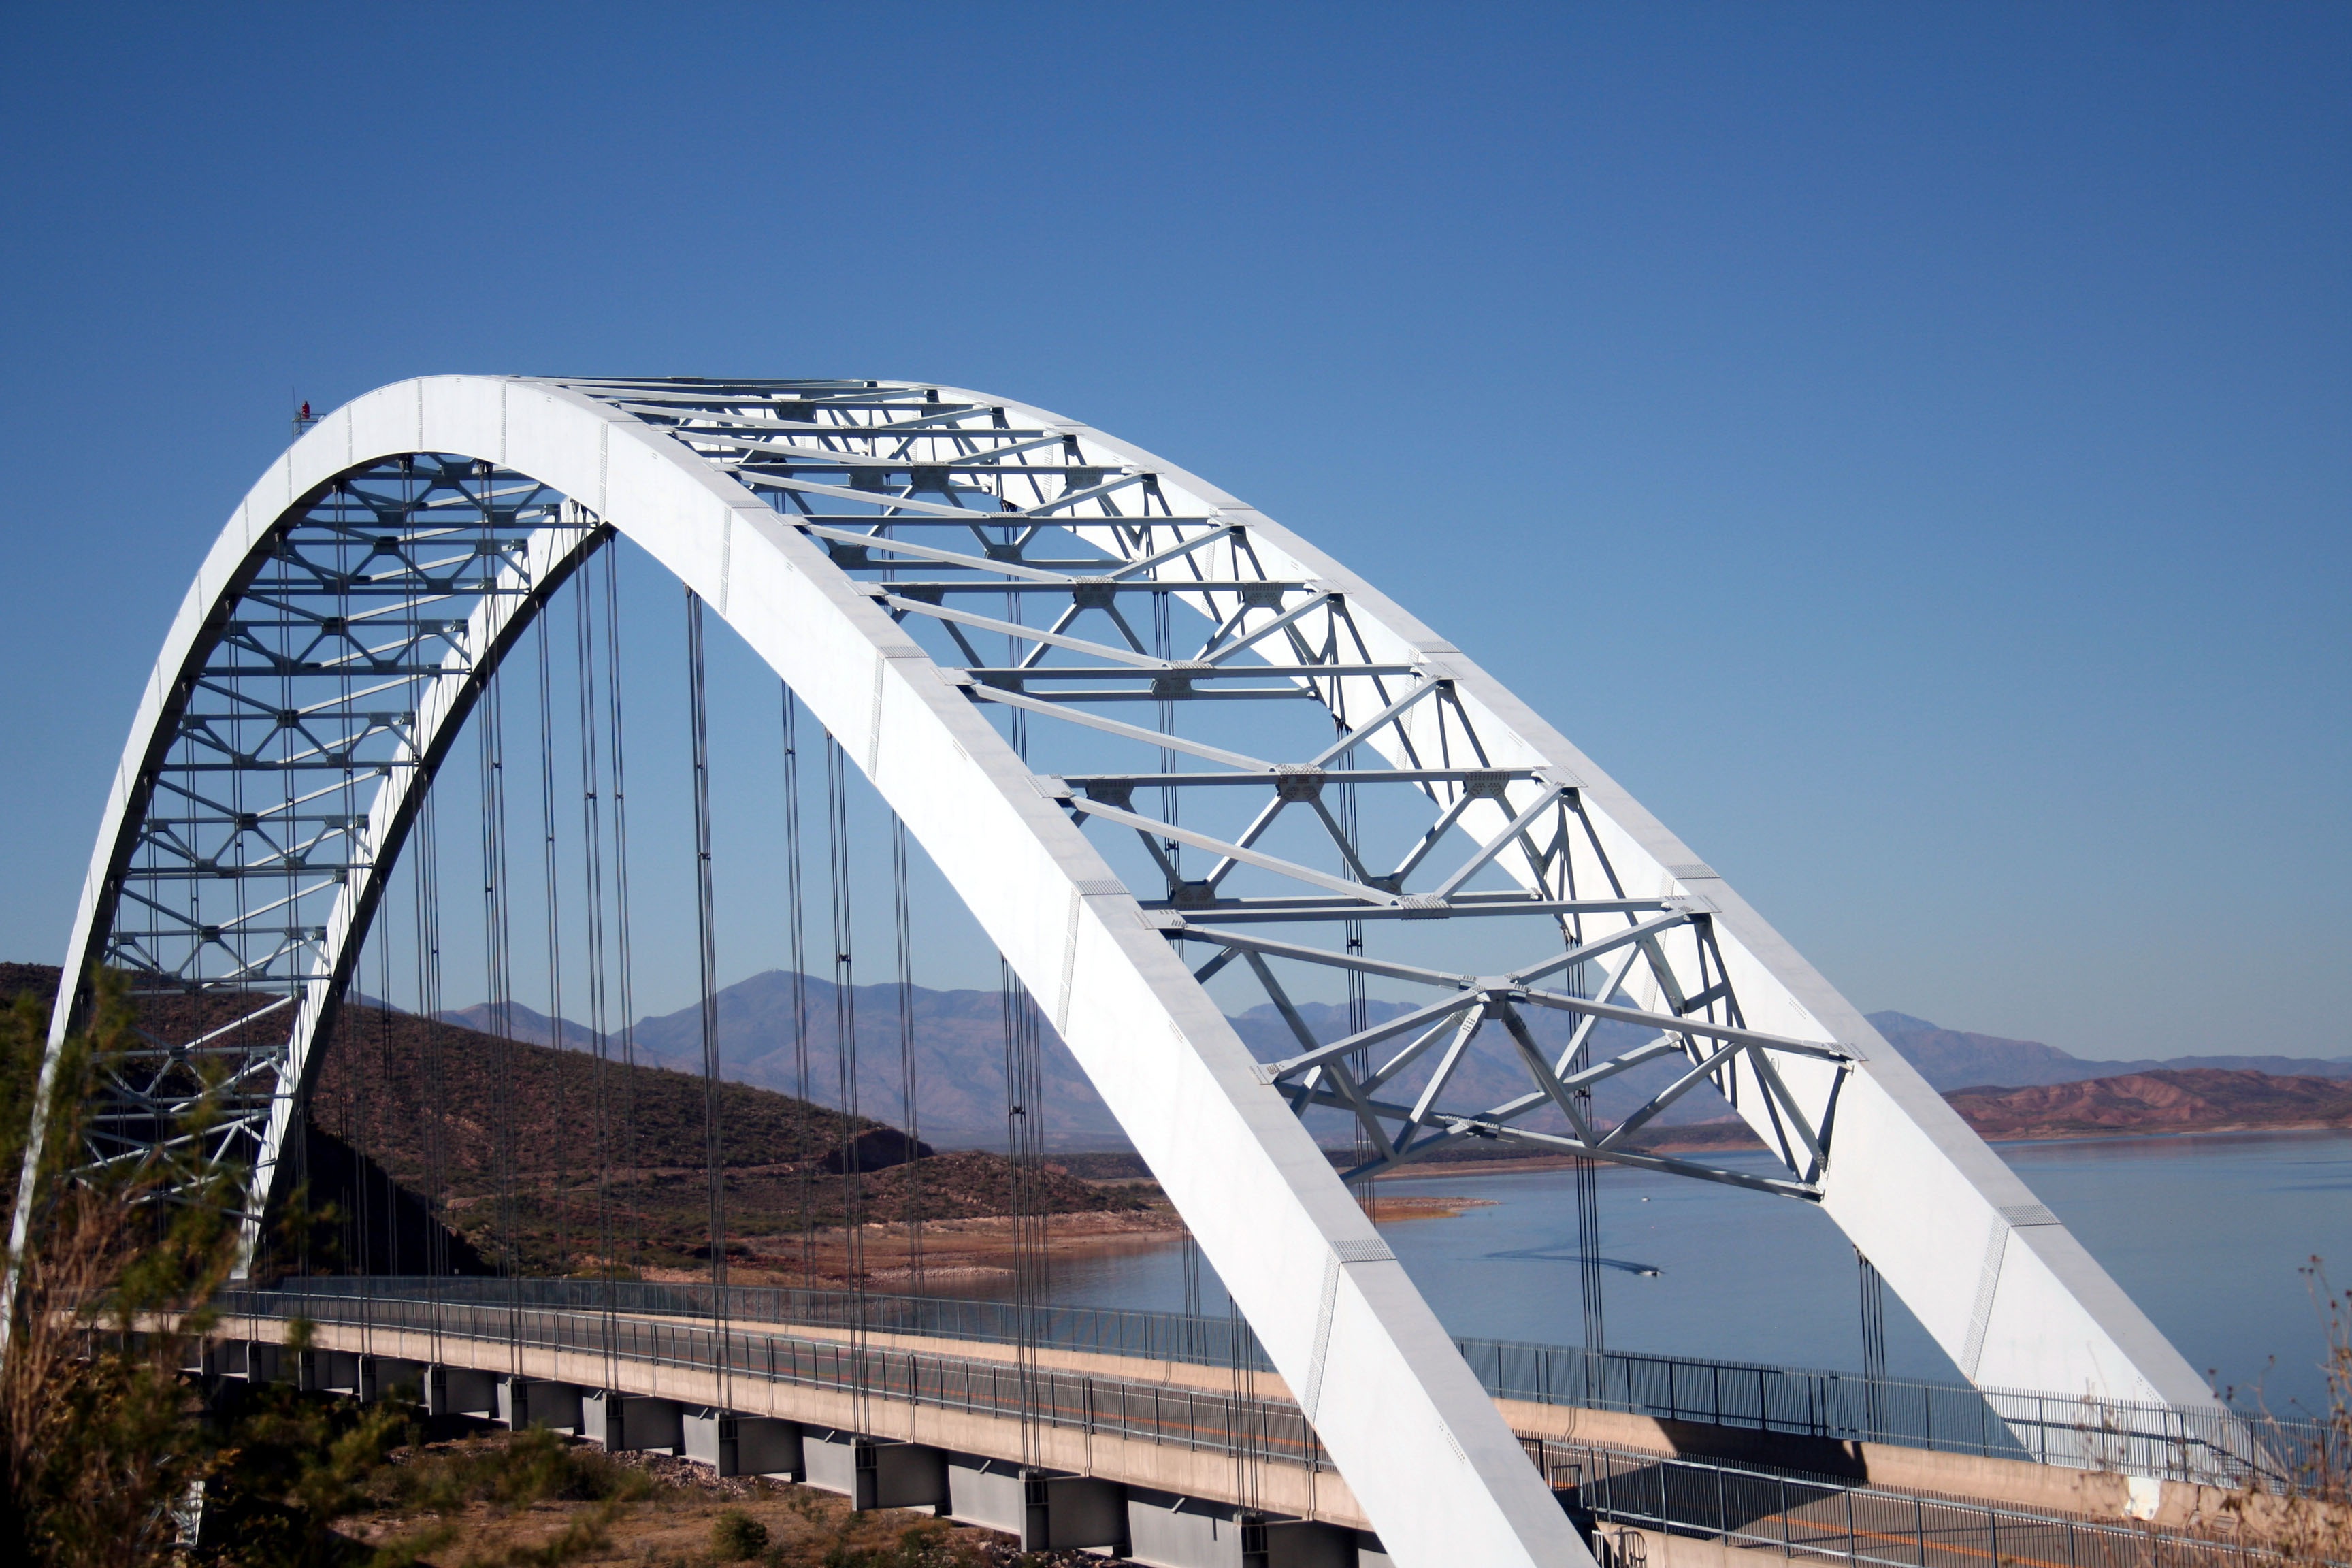
water, architecture, structure, bridge, skyline, river, arch, landmark, blue, stadium, tennessee, cable stayed bridge, arch bridge, truss bridge, skyway, sport venue, tied arch bridge